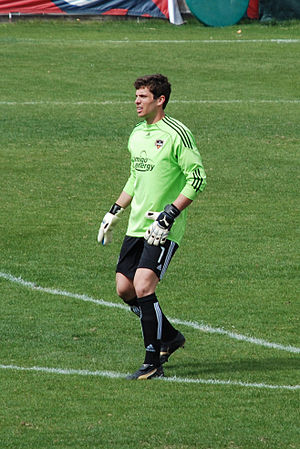
Tally Hall
Tally Hall
Talmon "Tally" Henry Hall, den 12. maj 1985 i SeaTac) er en amerikansk tidligere målmand i fodbold.